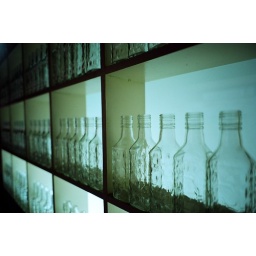
bottle wall in Puli distillery